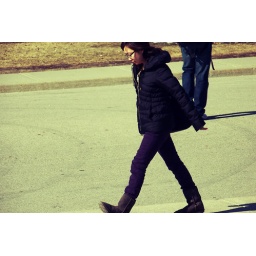
A picture I took of a girl walking around on campus today.